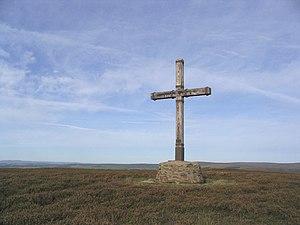
Le Conflit des âges désigne une collection de cinq ouvrages d'Ellen White, une cofondatrice de l'Église adventiste du septième jour :